Alford Valley Railway (GNoSR)

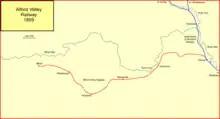
The Alford Valley Railway

The Alford Valley Railway had been expected to open in August 1858, but there were delays in completing the construction. There are differing accounts of the actual opening day: 21 March 1859, or "the official opening was 30 July" but 25 March 1859; Carter says "21 November 21 1859, or according to contemporary authorities, in March of that year".